Circumcision

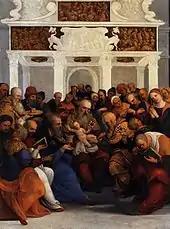

Circumcision is prominent in the Hebrew Bible. In addition to proposing that circumcision was adopted by the Israelites purely as a religious mandate, scholars have suggested that Judaism's patriarchs and their followers adopted circumcision to make penile hygiene easier in hot, sandy climates; as a rite of passage into adulthood; or as a form of blood sacrifice.